Landtag

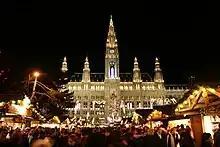
Rathaus, Vienna, serves as City Hall and Gemeinderat

According to the Constitution of Austria, the "Landtage" are the unicameral legislatures of the nine states of Austria, dealing with all matters not explicitly allotted to federal level: